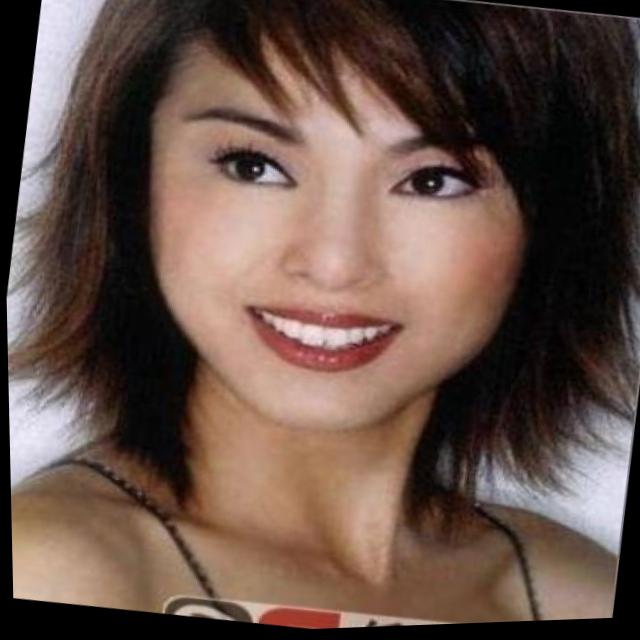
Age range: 21-44